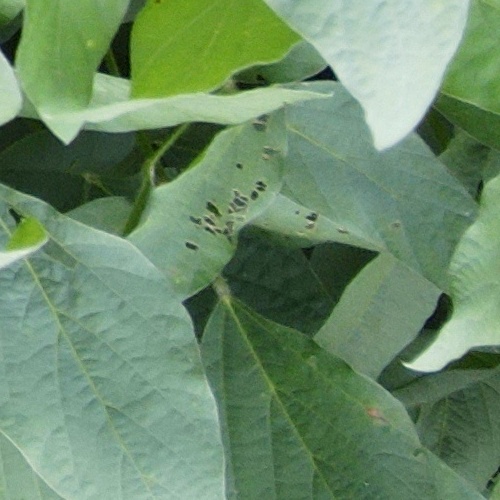
Label: Caterpillar